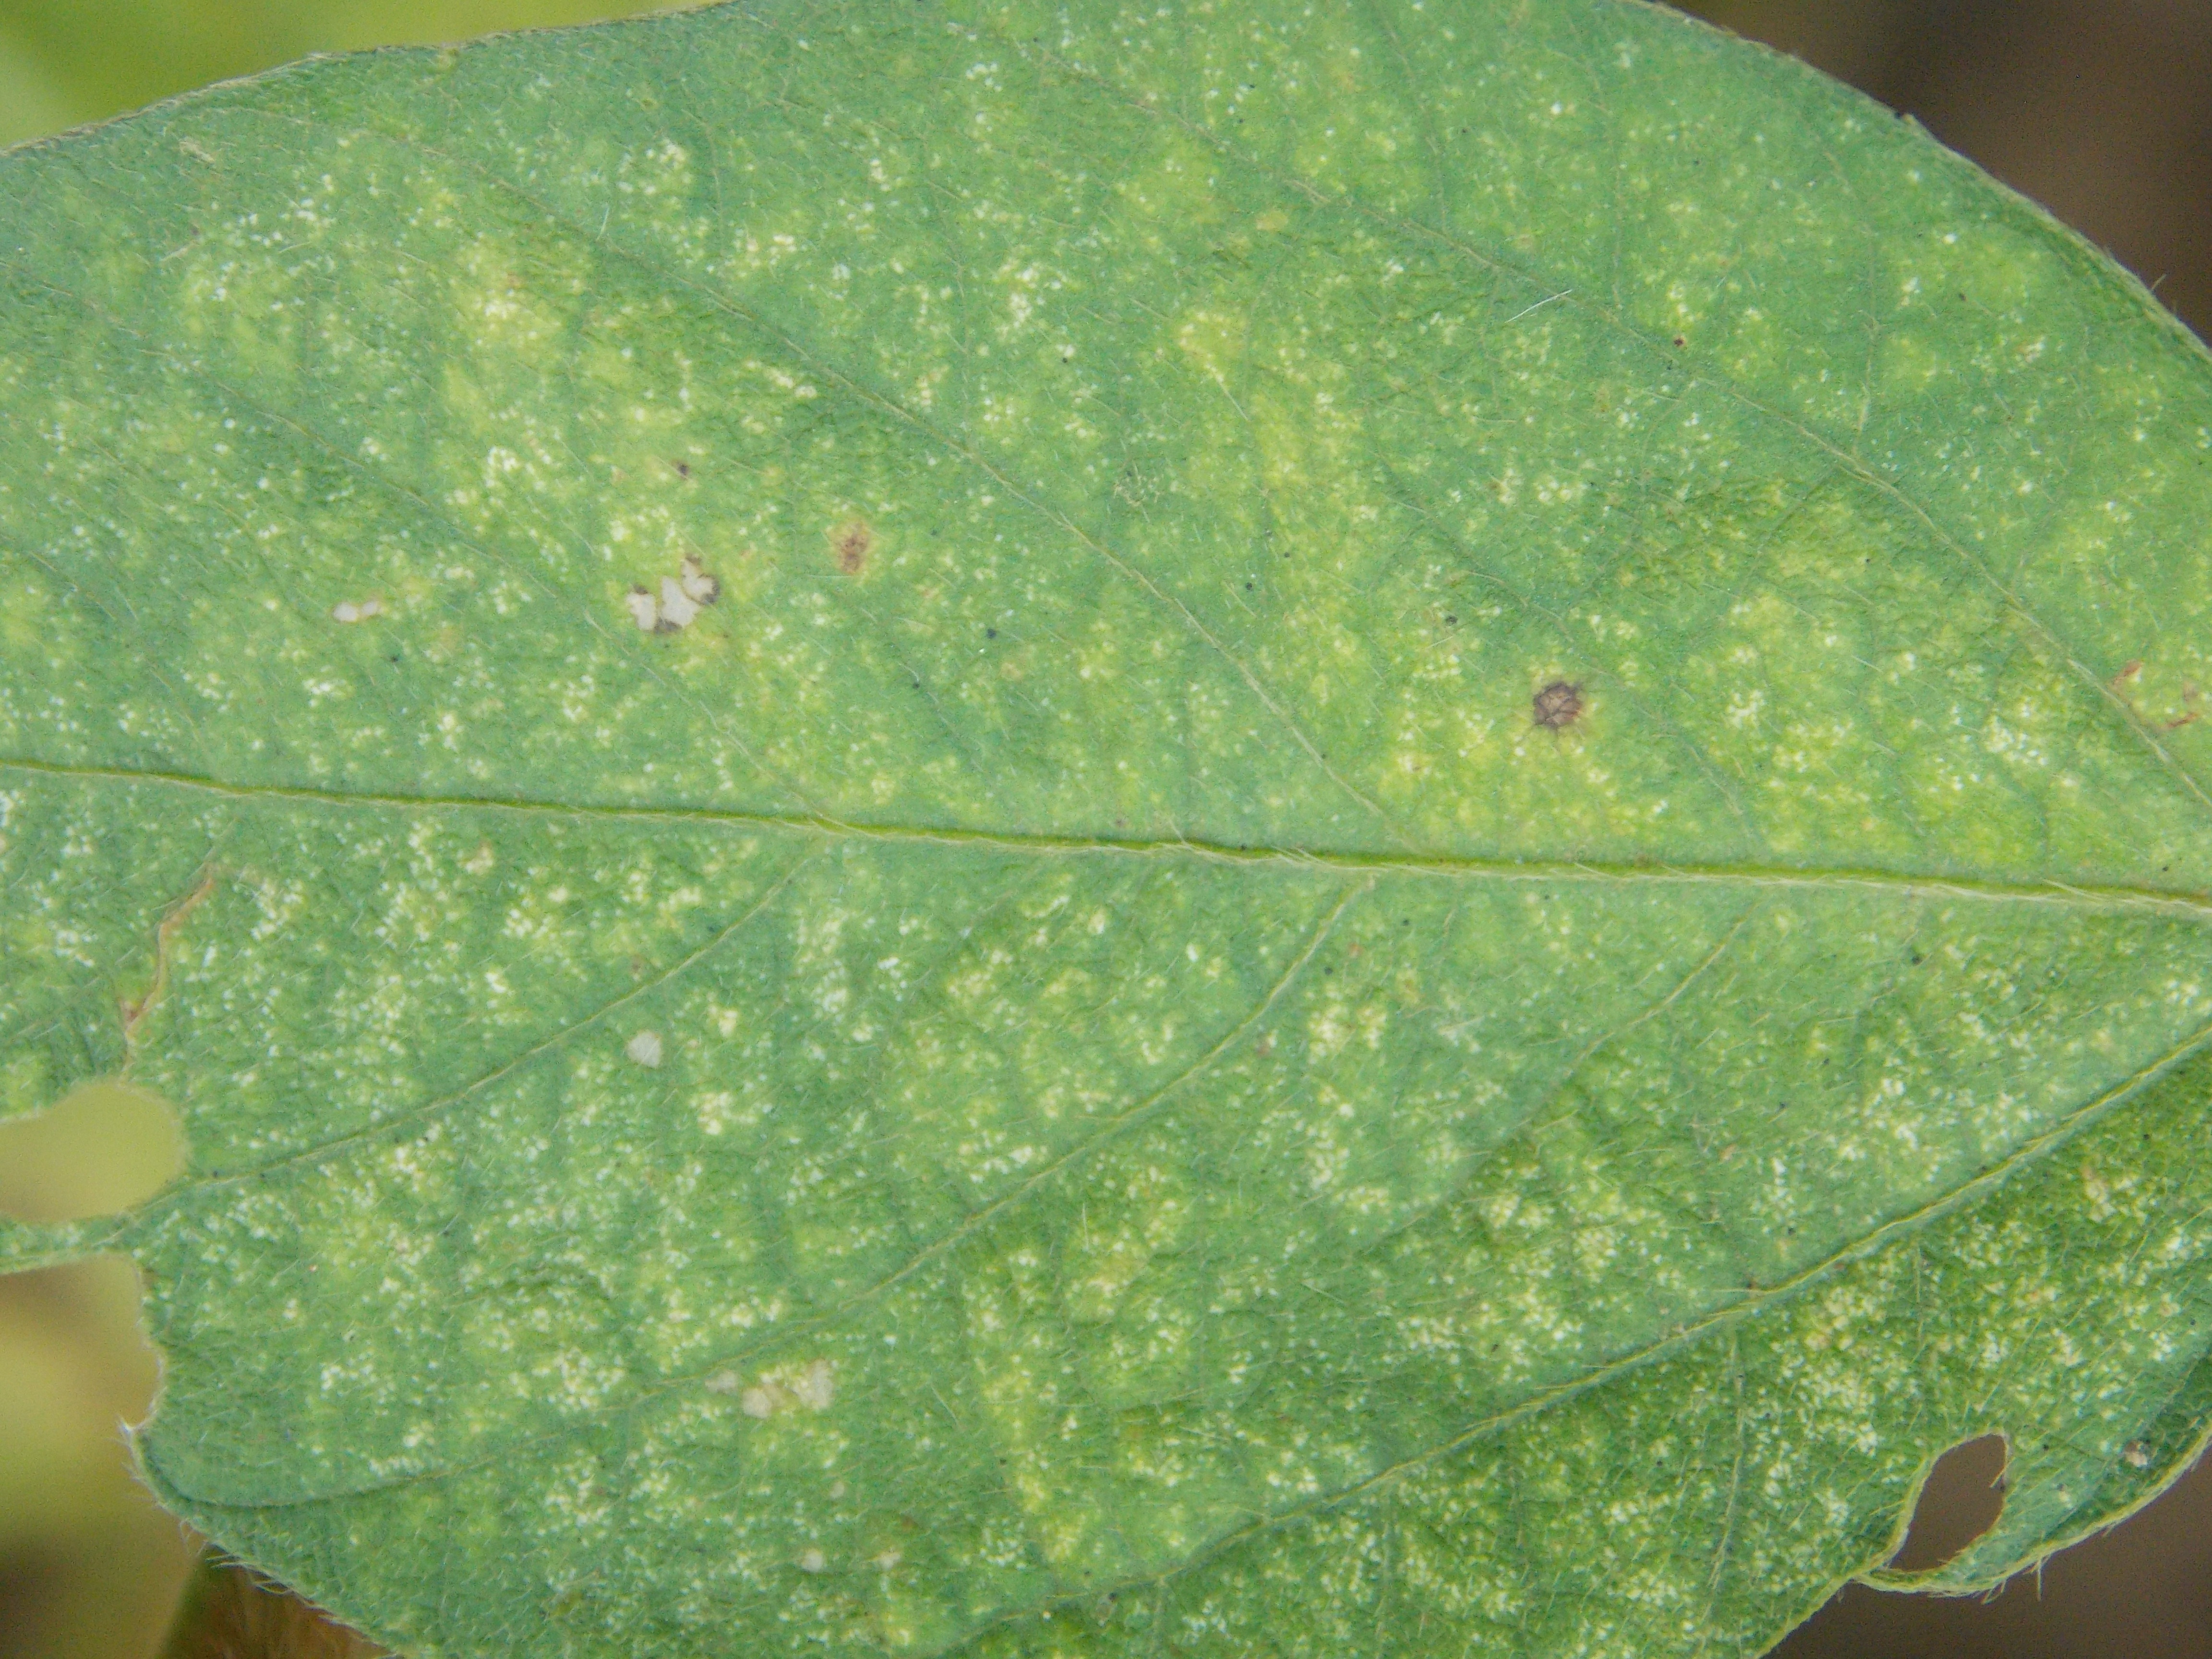
Label: Disease